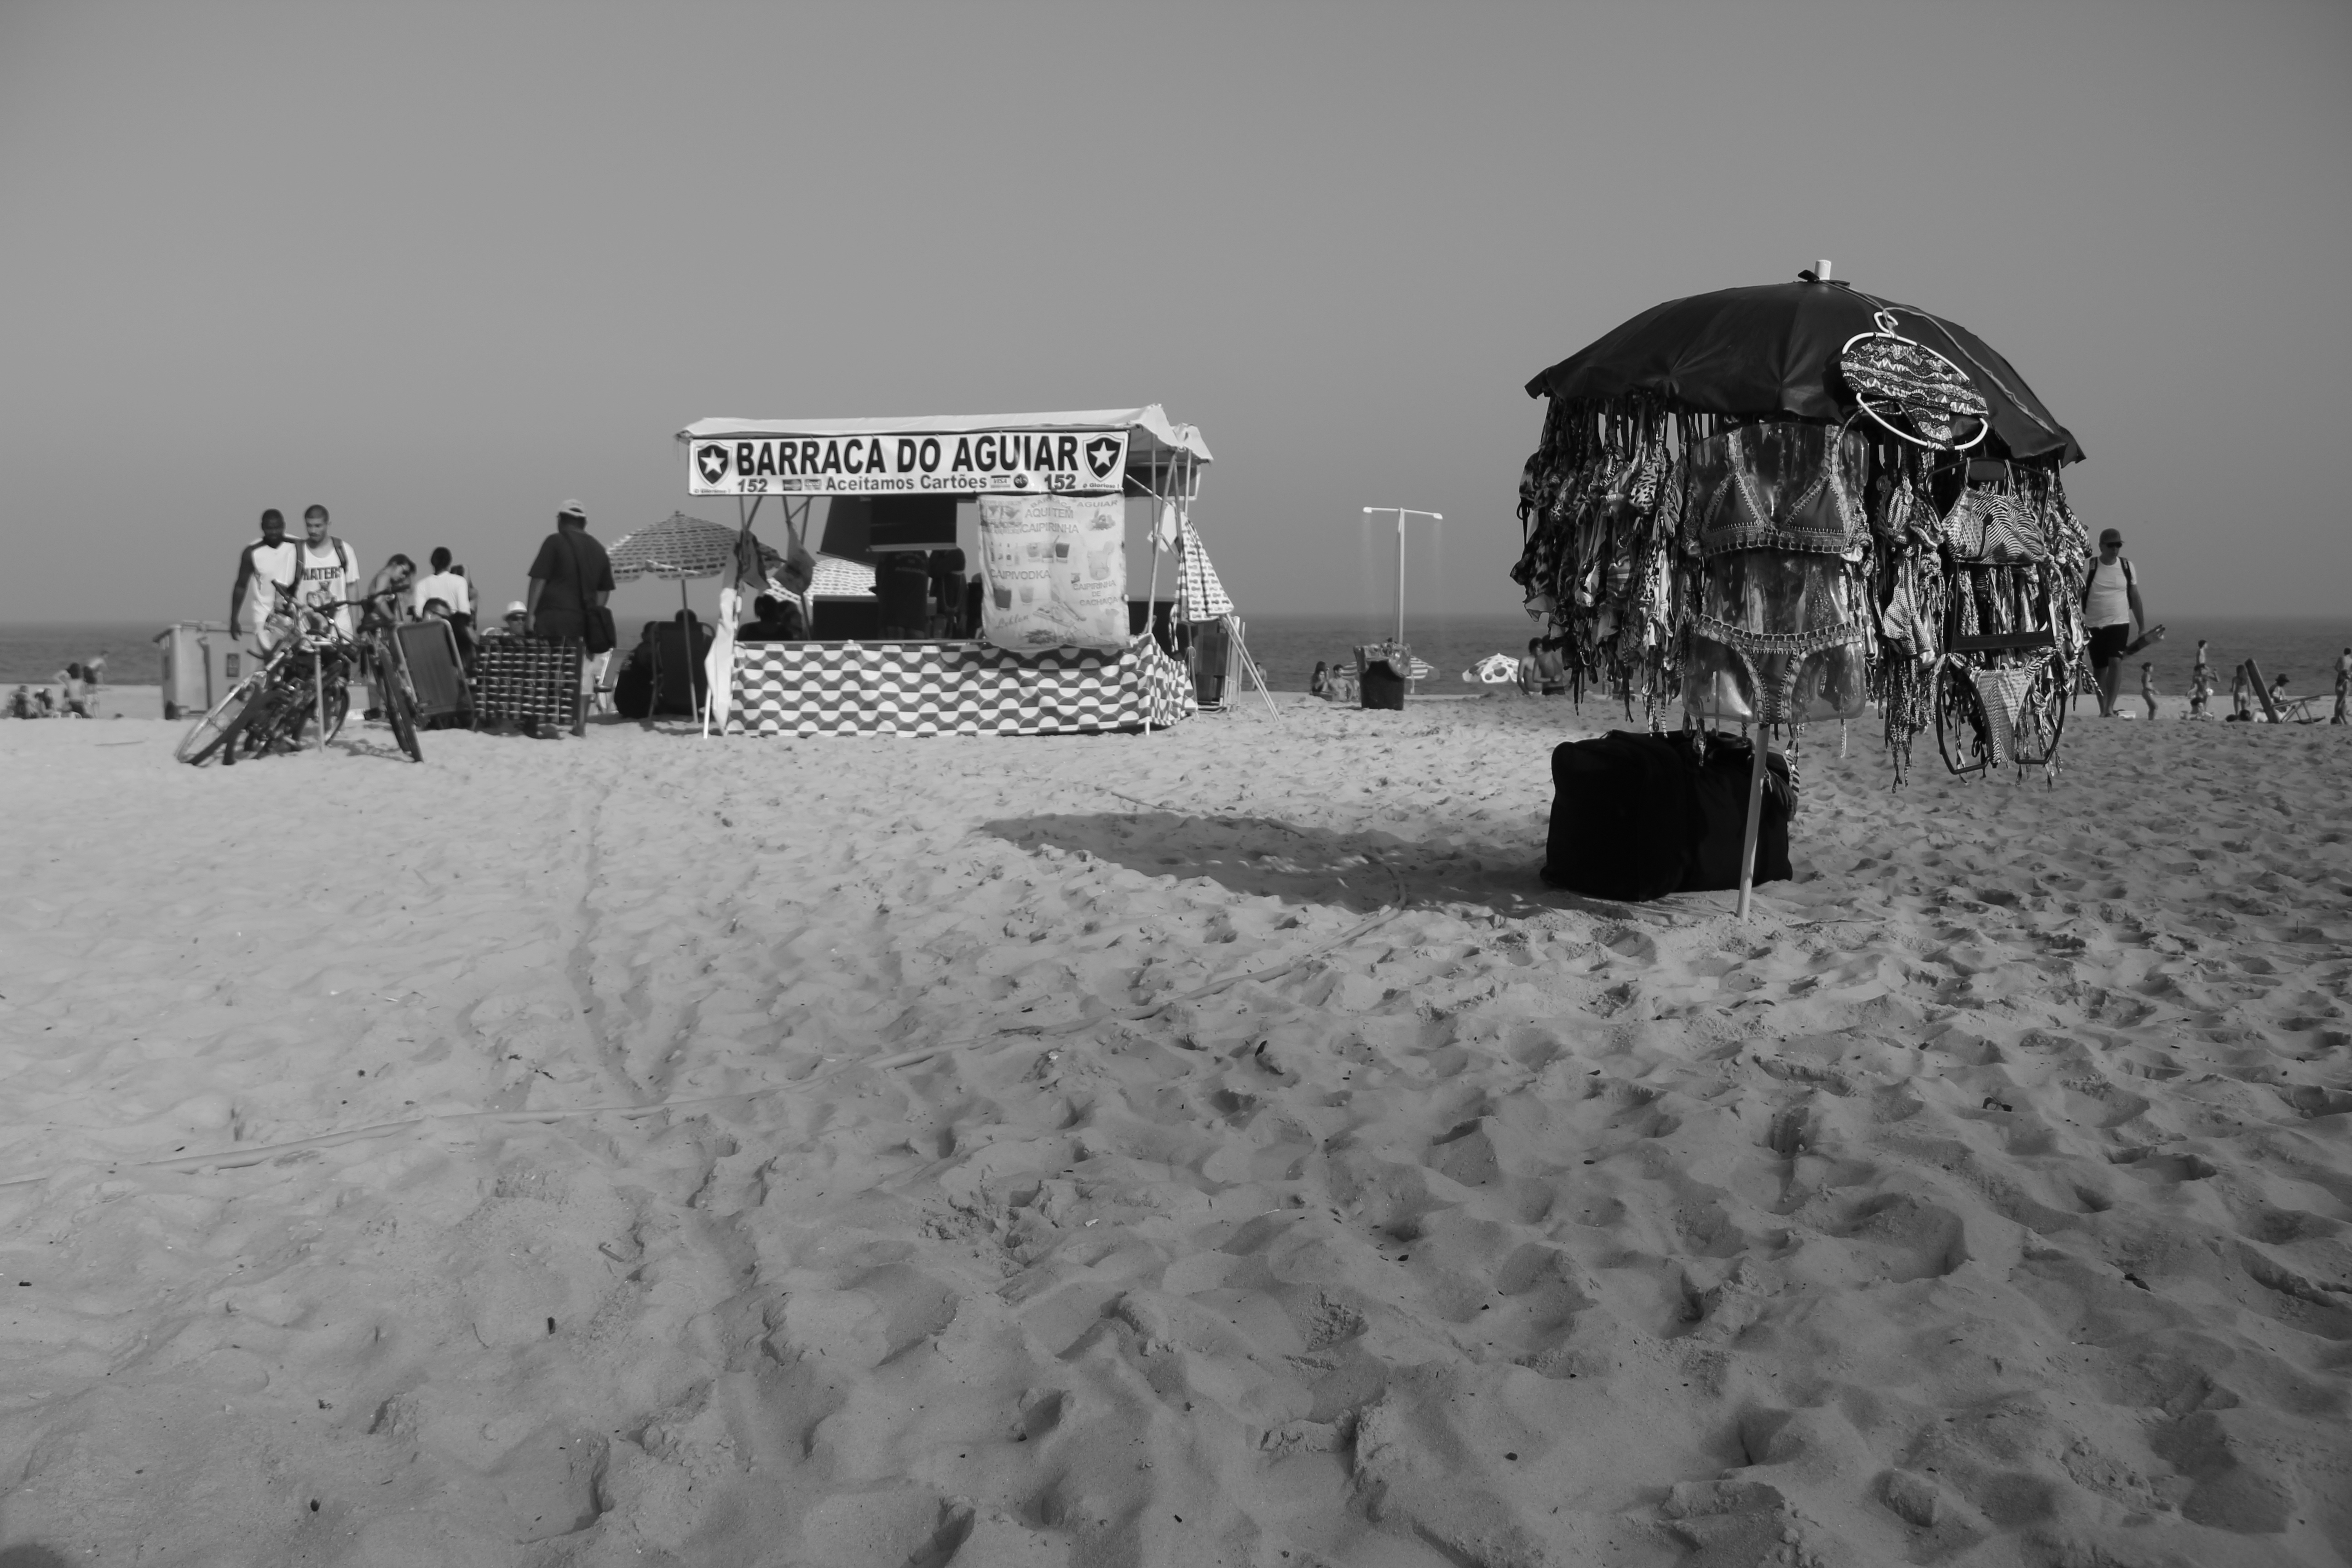
beach, sand, snow, winter, black and white, sky, sunset, white, umbrella, weather, monochrome, season, tent, bikini, mar, beauty, sol, blizzard, brazil, network, eventide, ceu, monochrome photography